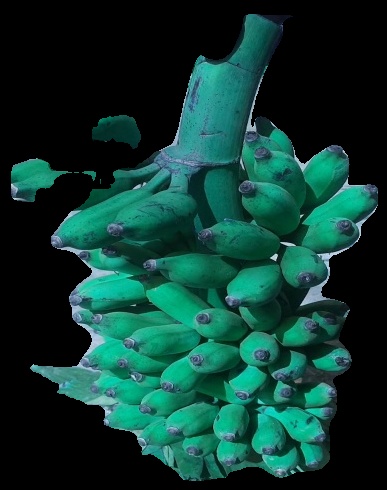
Variety: elakki-bale
Grade: grade3